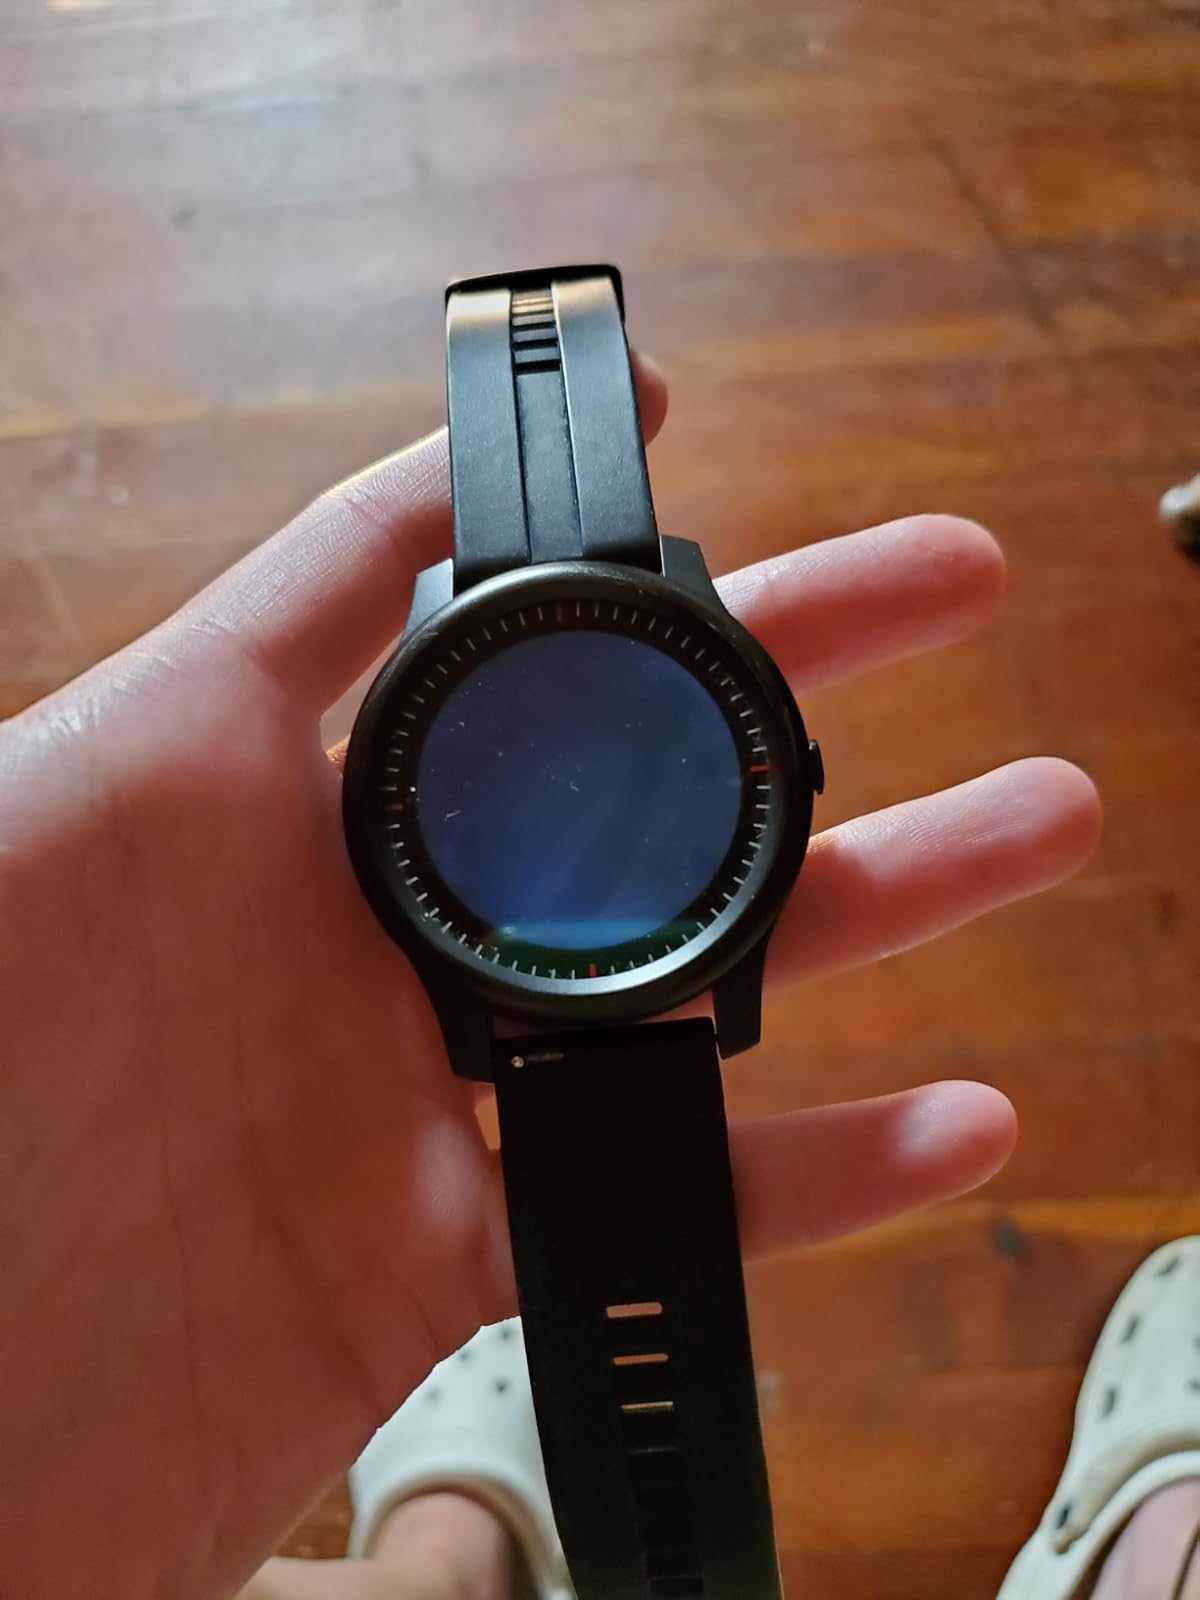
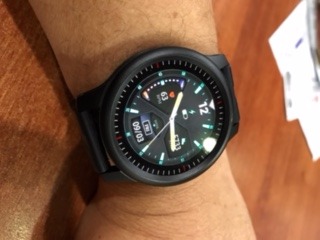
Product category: smartwatch
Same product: yes